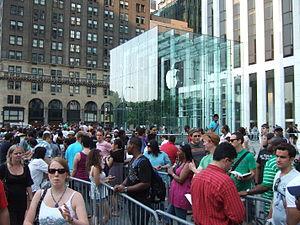
Apple [ˈæpəl] est une entreprise multinationale américaine qui crée et commercialise des produits électroniques grand public, des ordinateurs personnels et des logiciels informatiques. Parmi les produits les plus connus de l'entreprise se trouvent les ordinateurs Macintosh, l'iPod, l'iPhone et l'iPad, la montre Apple Watch, le lecteur multimédia iTunes, la suite bureautique iWork, la suite multimédia iLife ou des logiciels à destination des professionnels tels que Final Cut Pro et Logic Pro. En 2019, l'entreprise emploie 137 000 employés et exploite 506 Apple Stores répartis dans 25 pays et une boutique en ligne où sont vendus les appareils et logiciels d'Apple mais aussi de tiers. Son bénéfice annuel pour l'année 2019 est de 55,2 milliards de dollars.